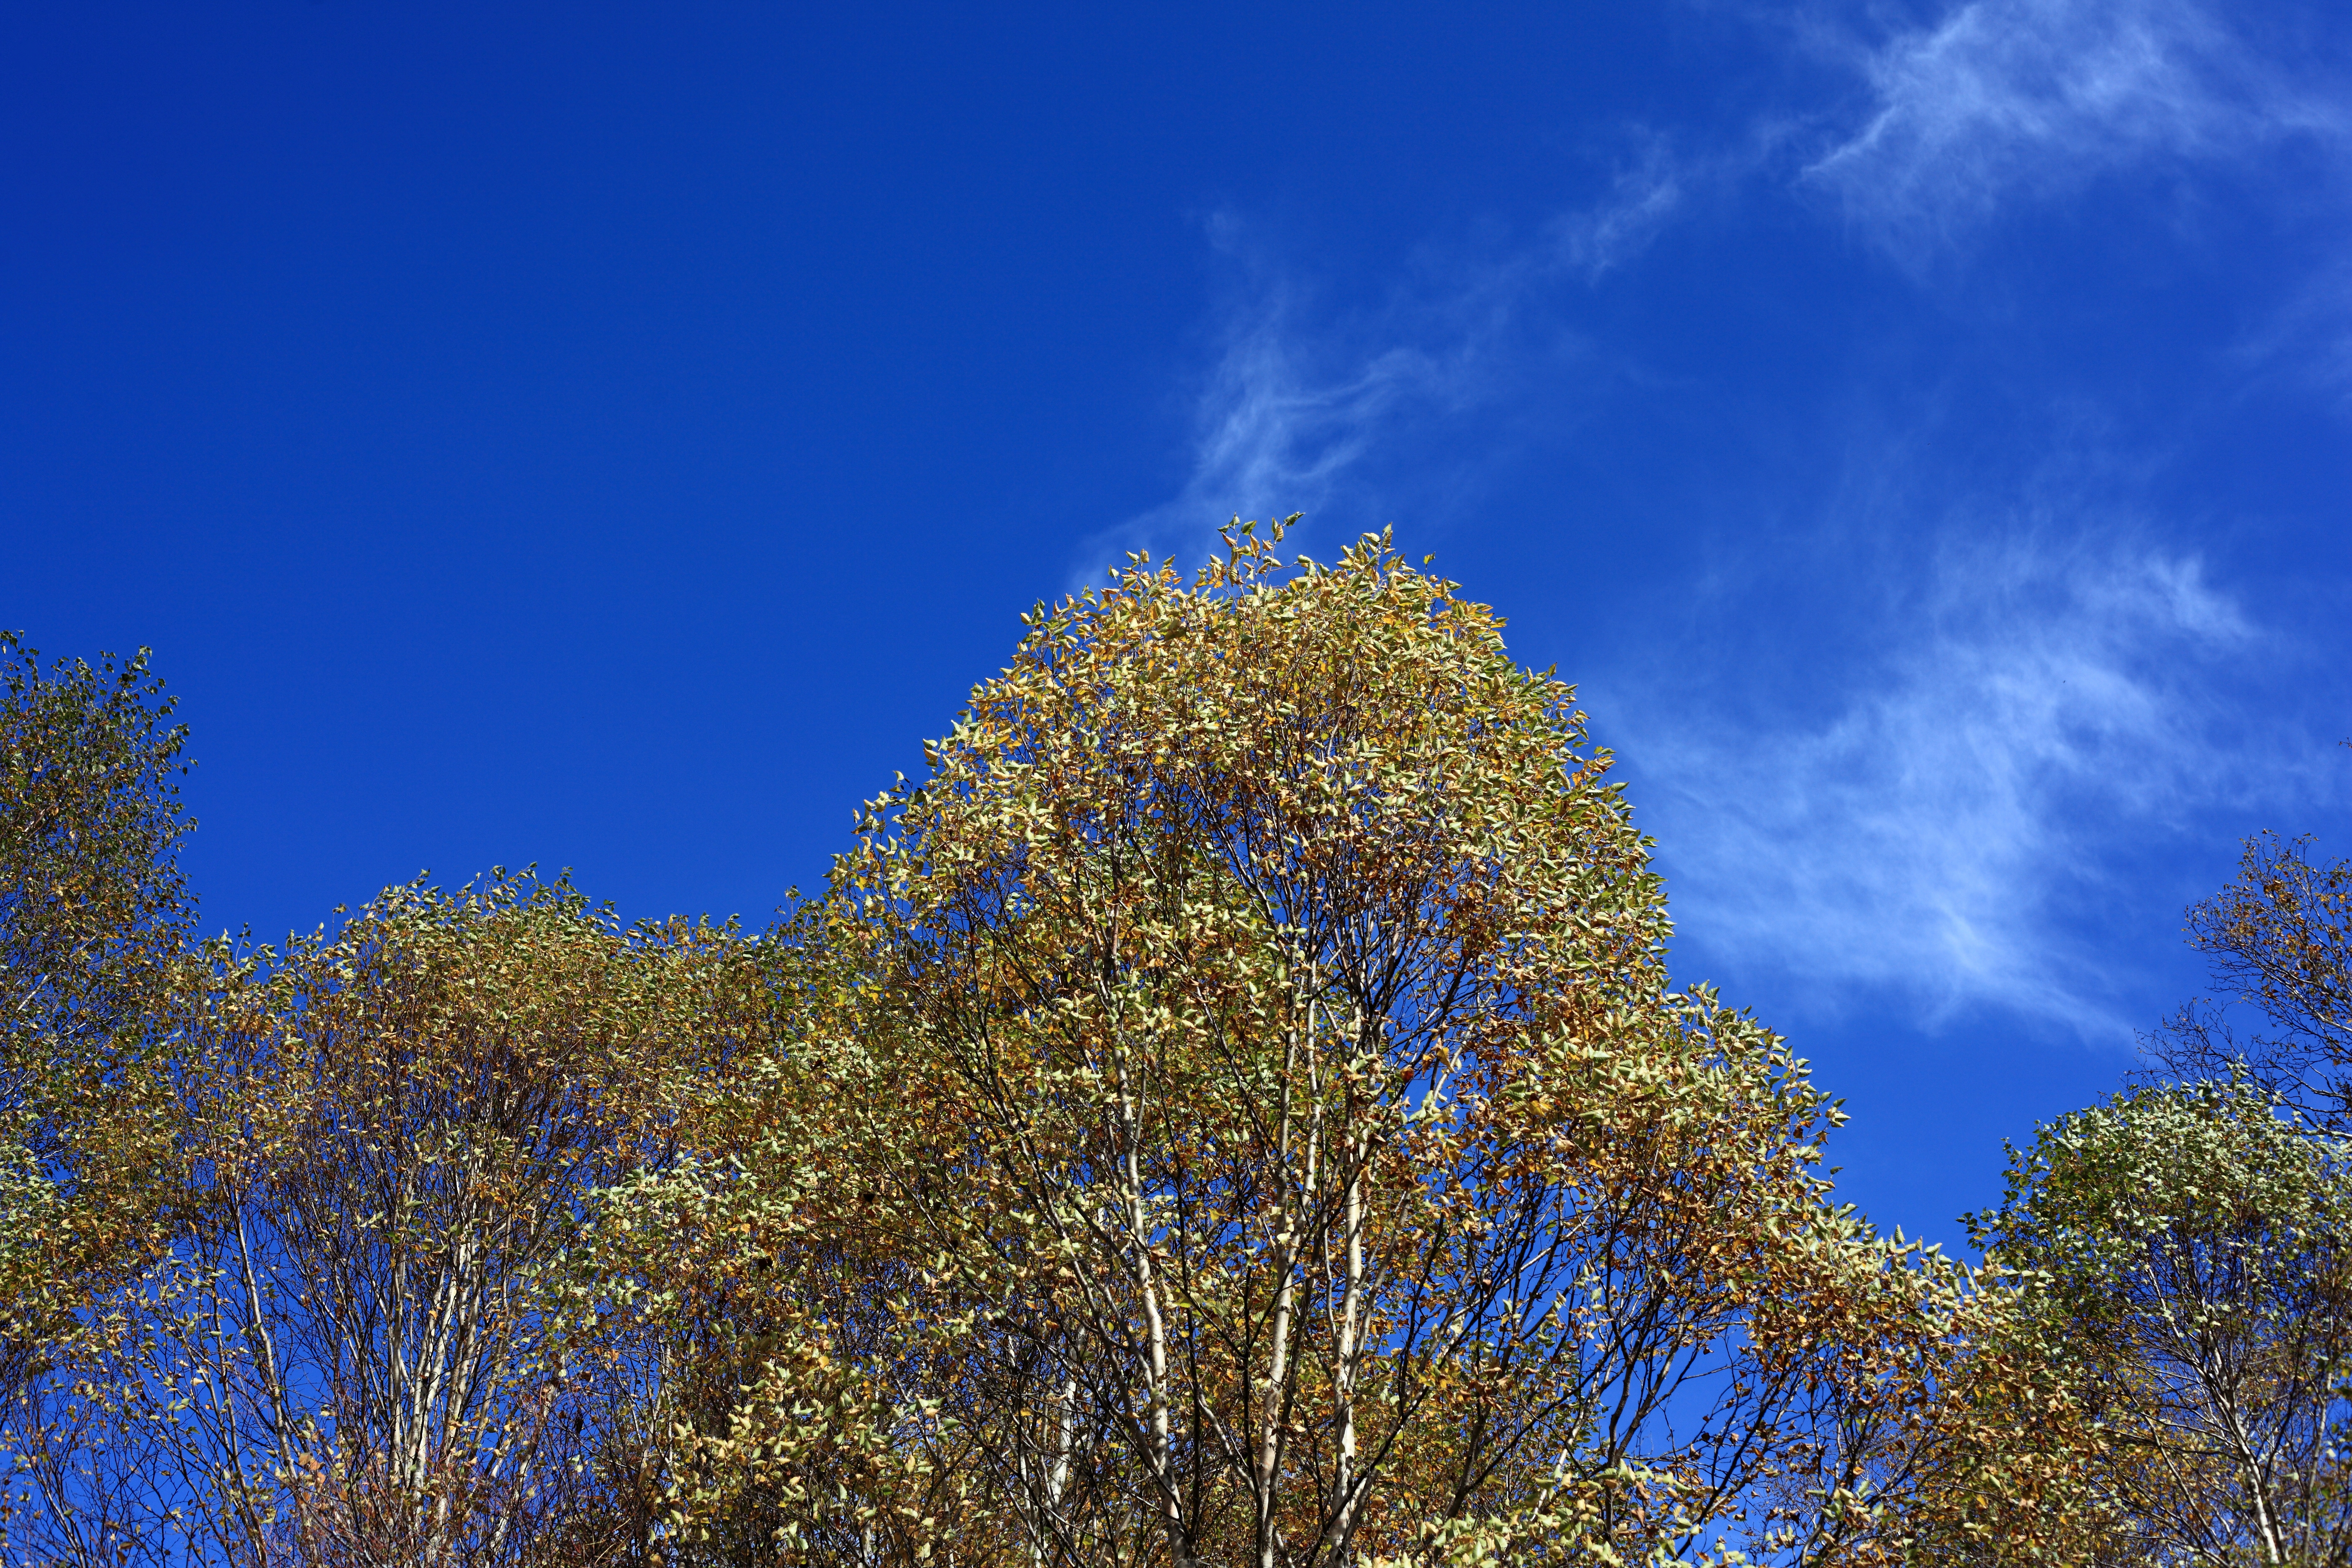
tree, nature, forest, grass, branch, cloud, plant, sky, meadow, sunlight, leaf, flower, high, autumn, blue, season, 5d, hires, markii, ecosystem, hi, res, resolution, fukushima, oze, hinoemata, ozenationalpark, autumnalleaves, woody plant